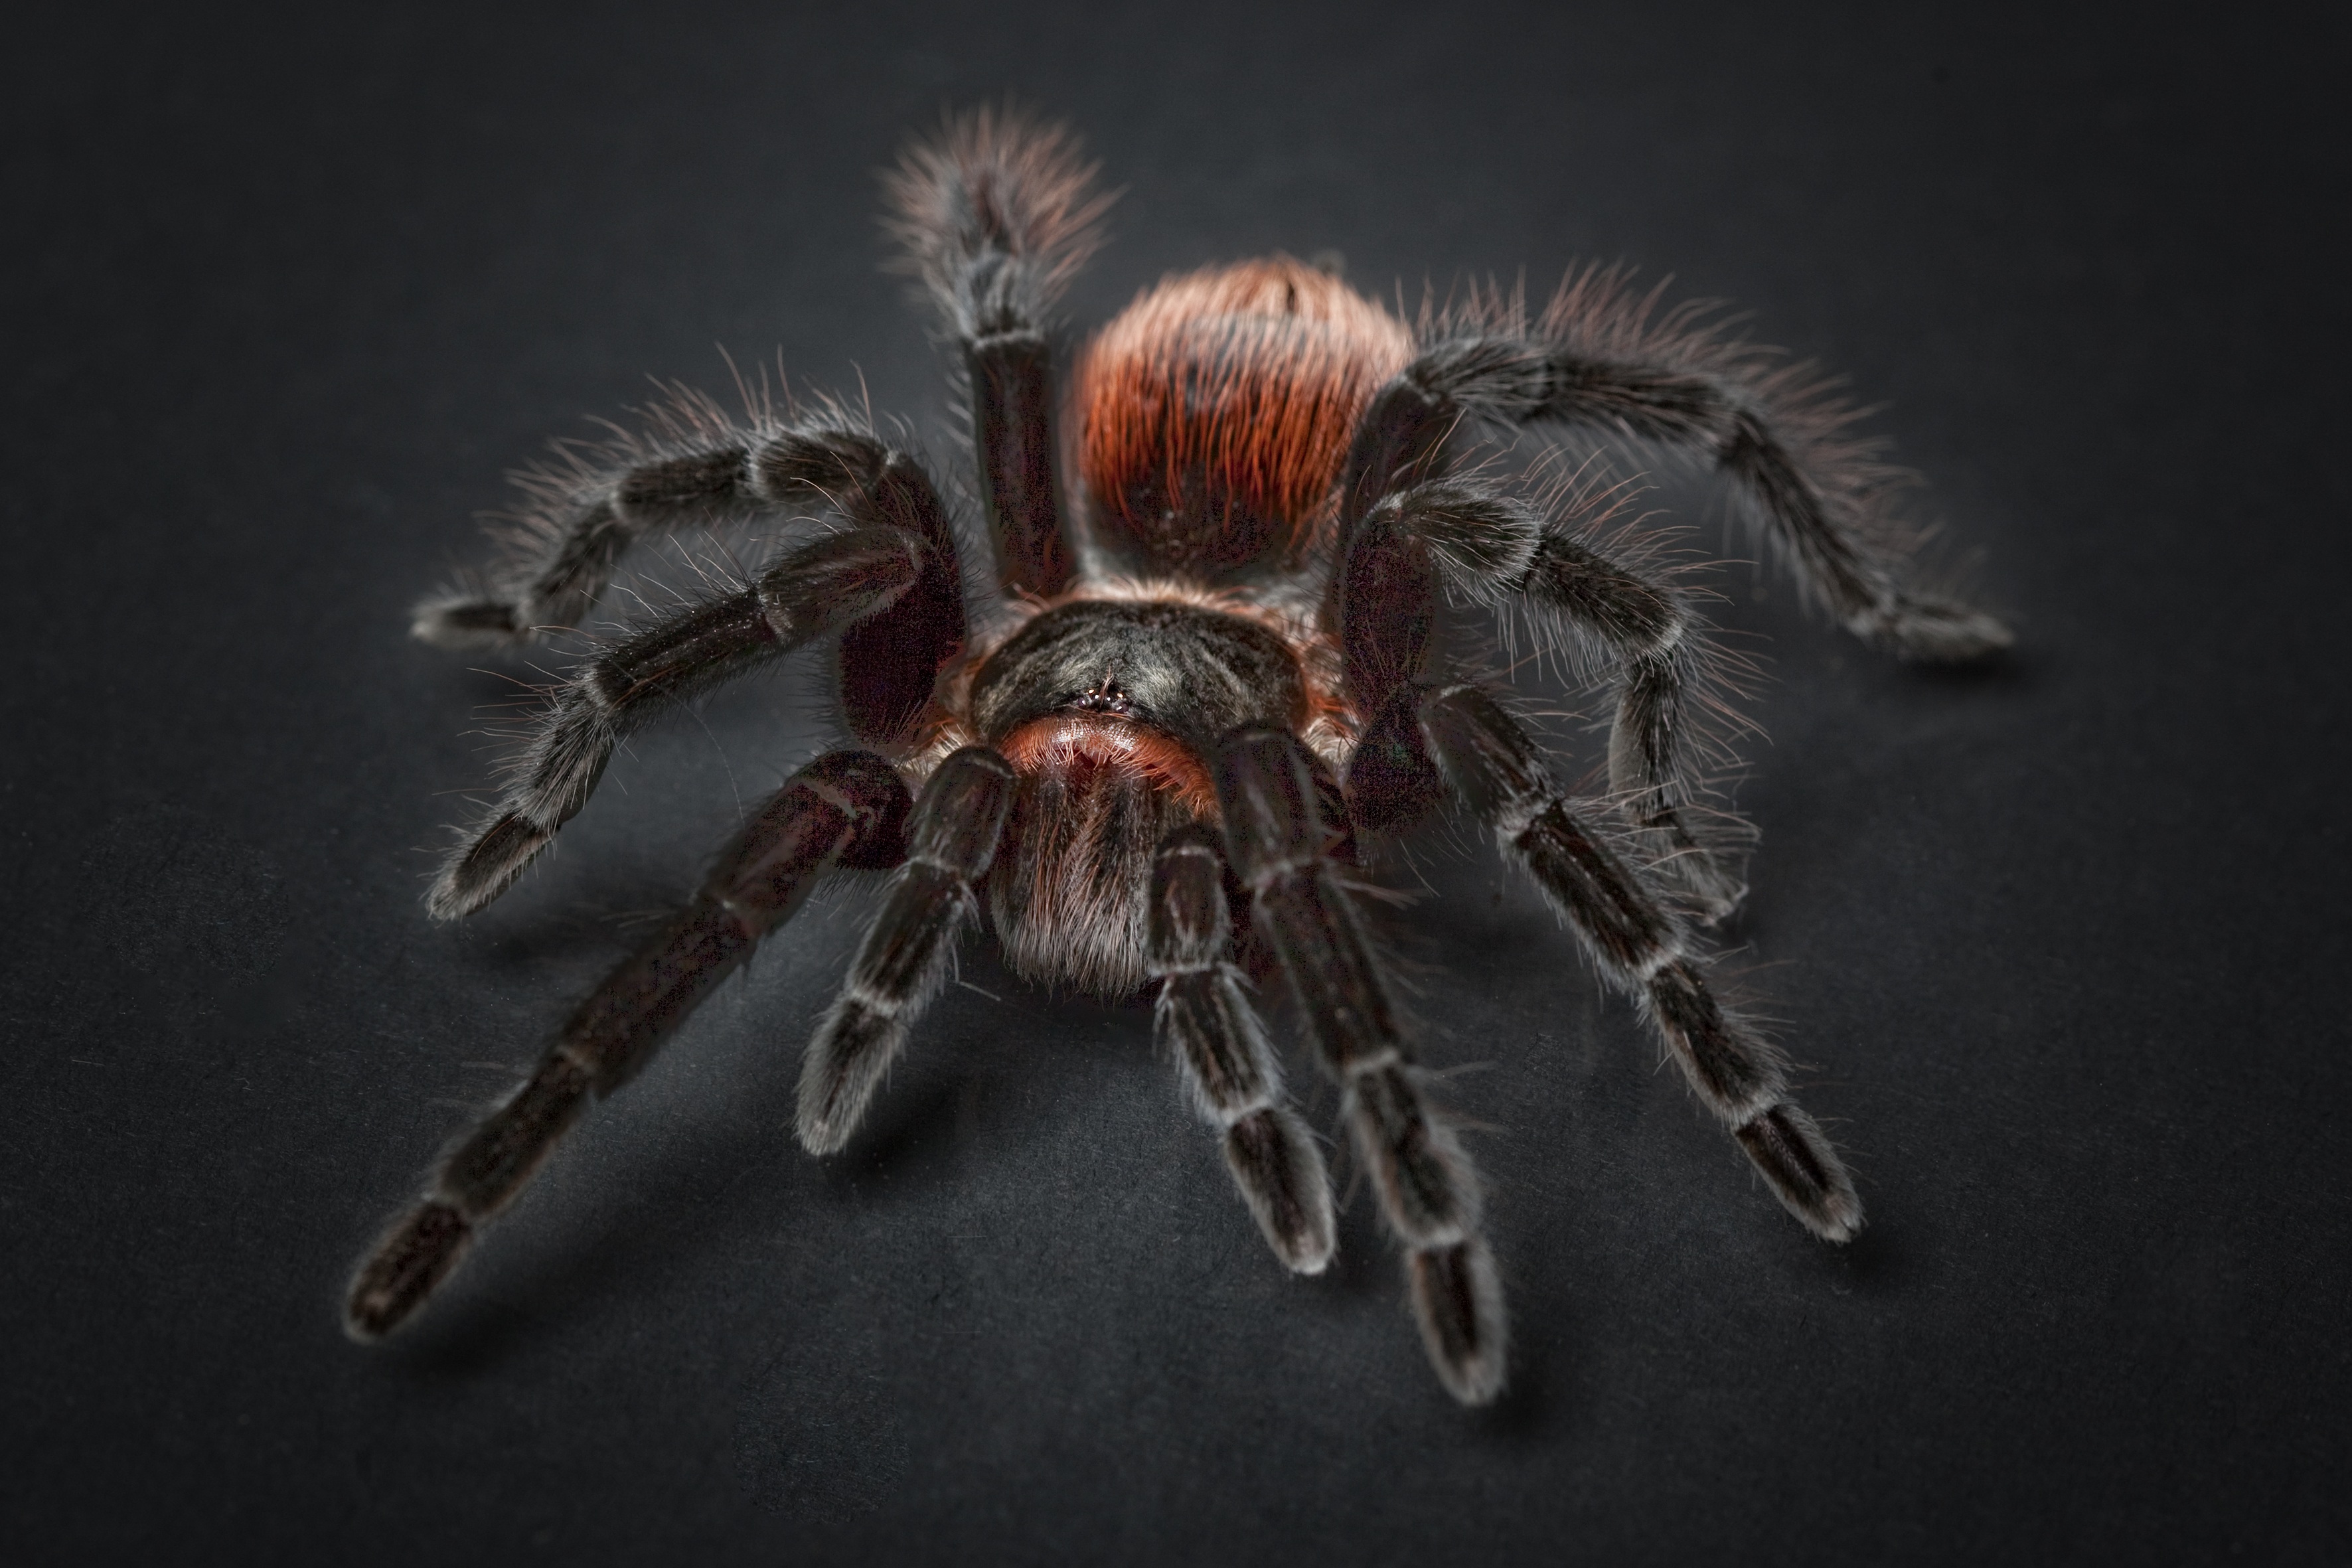
hair, animal, insect, macro, brown, close, fauna, invertebrate, close up, spider, hairy, arachnid, creepy, south america, exotic, terrarium, tarantula, phobia, nasty, macro photography, arthropod, arachnophobia, araneus, orb weaver spider, red knee poisonous, mexican red knee poisonous, grammostola